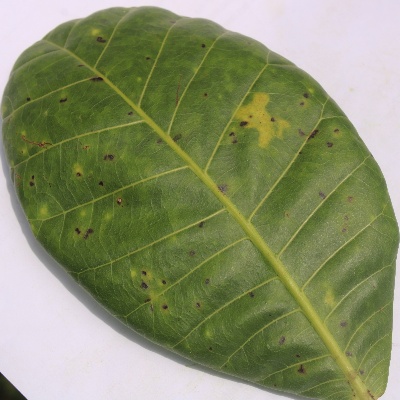
Crop: Cashew
Condition: anthracnose